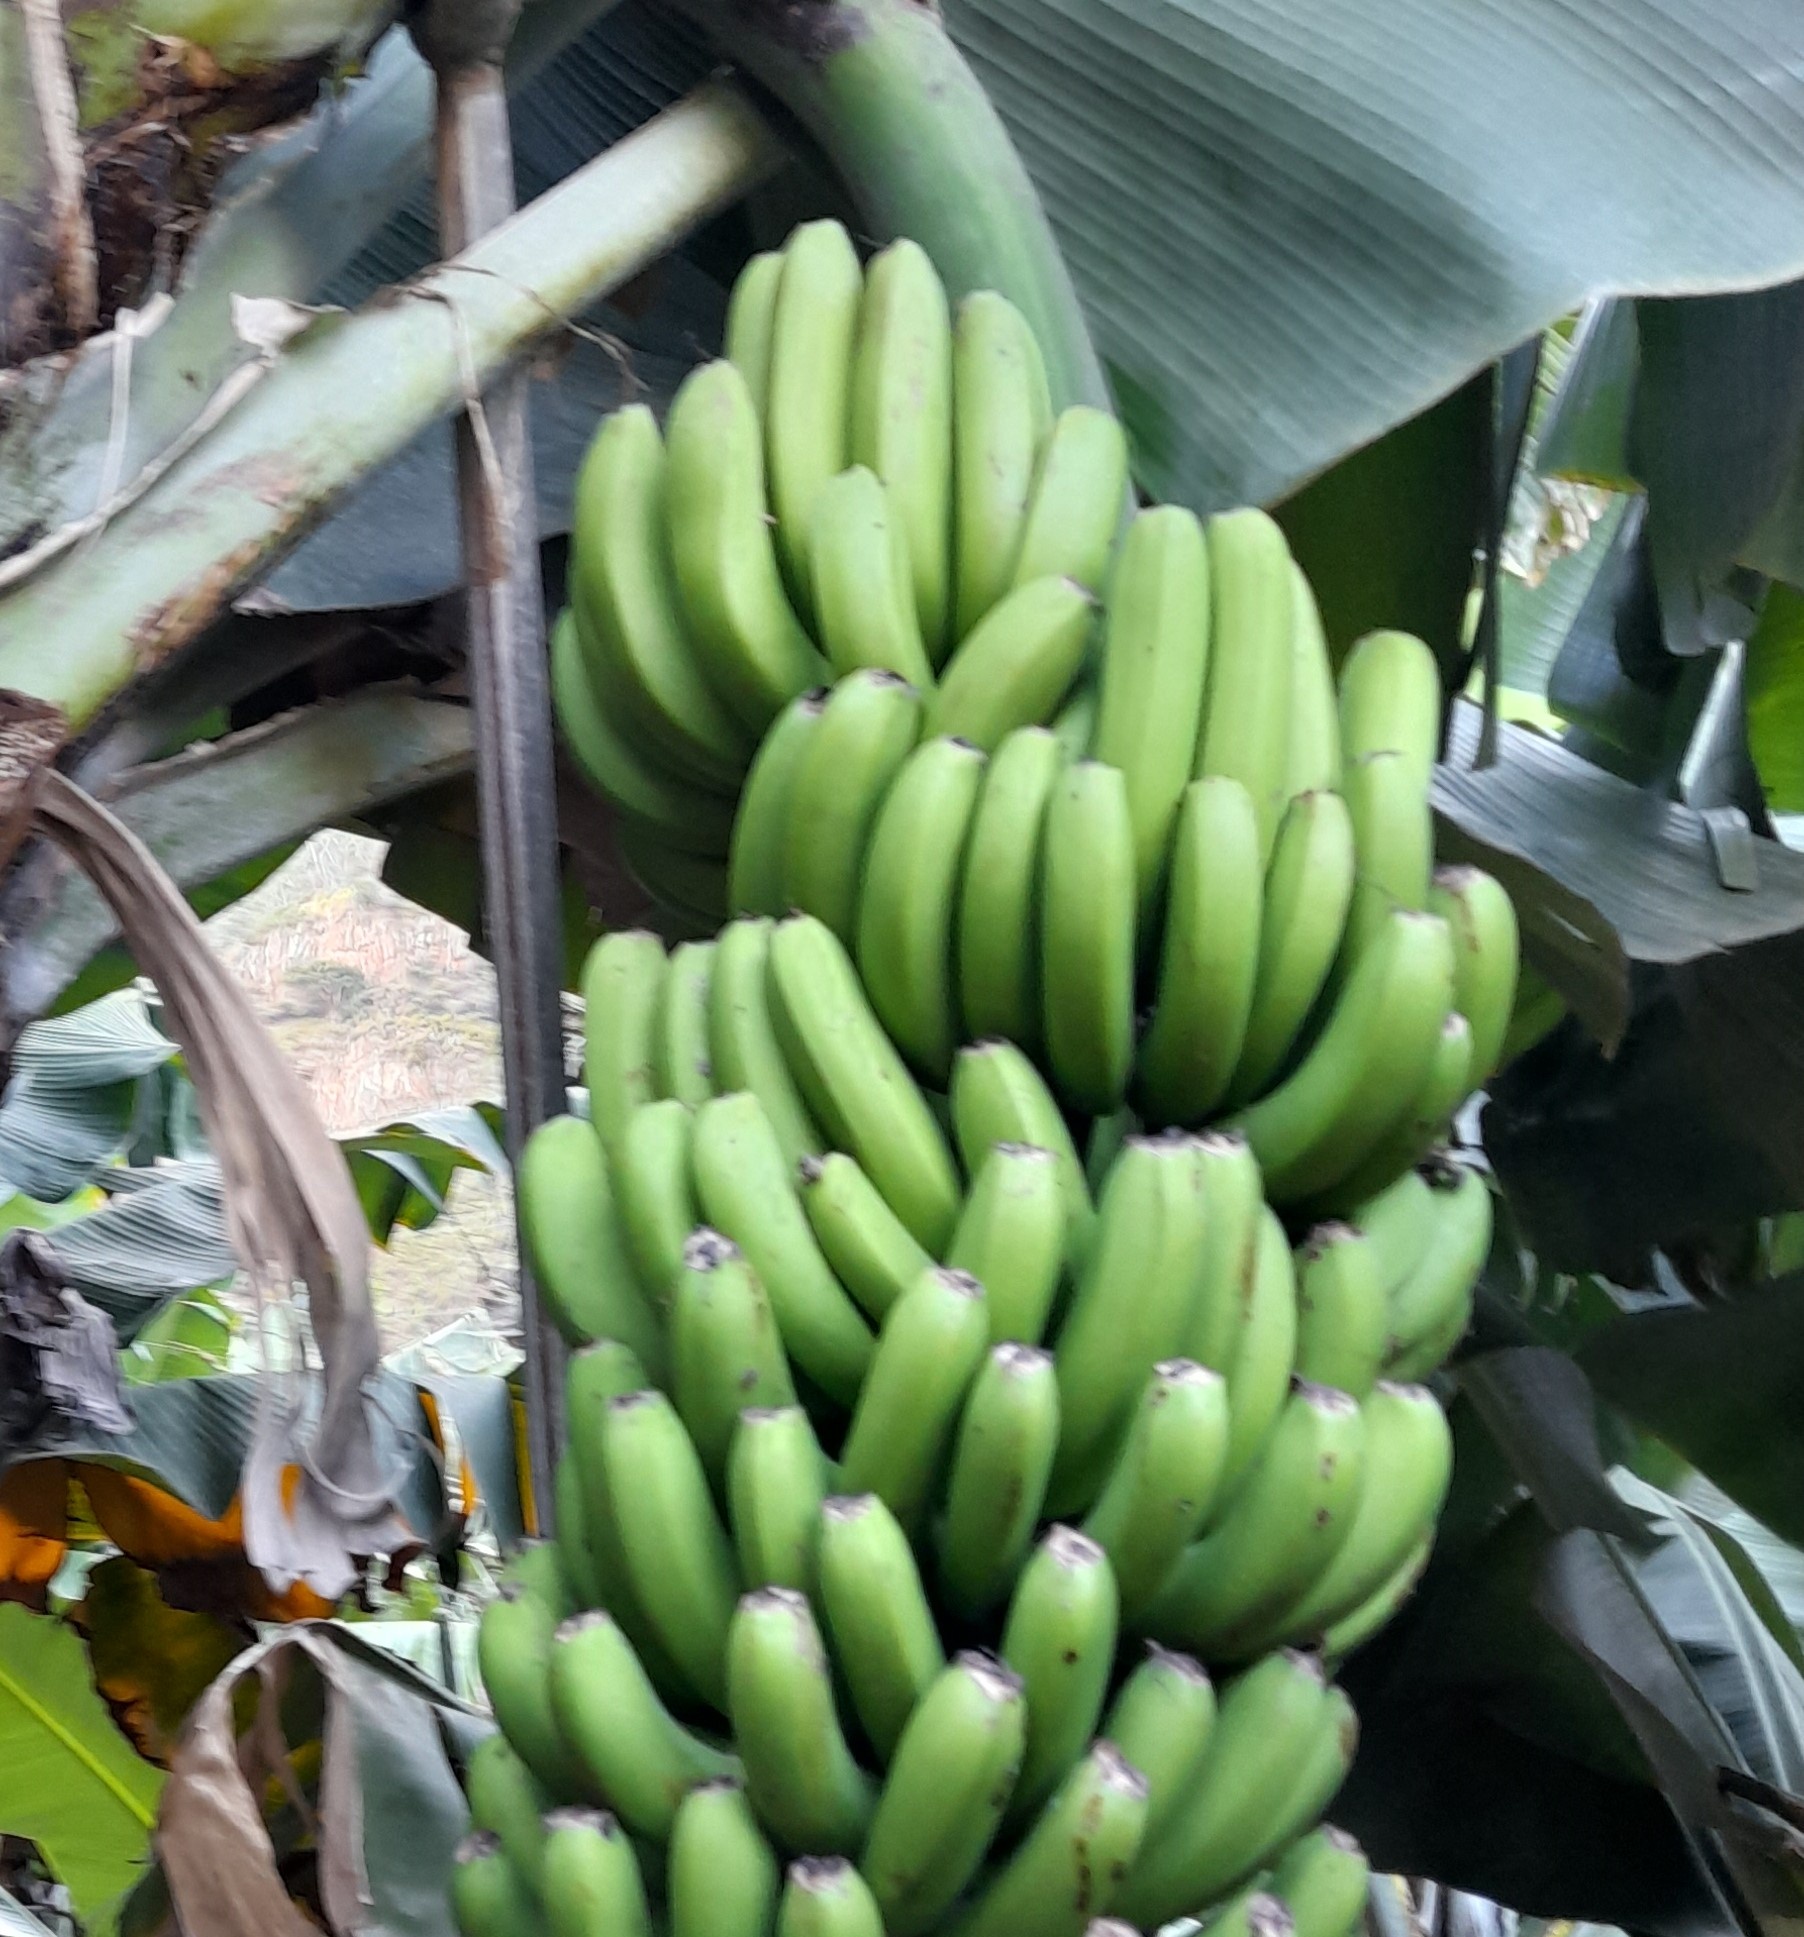
Label: Keep